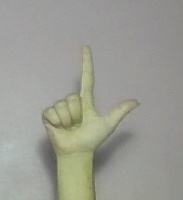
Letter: laam